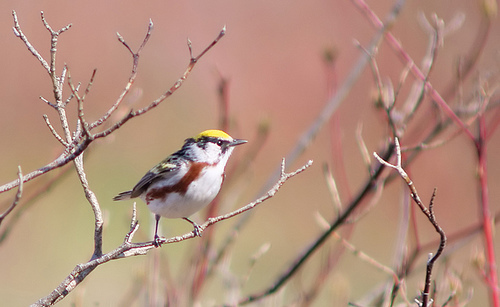
a very small bird with a bright yellow crown, black eyebrow, white belly with brown flank with grey and white wings and tail.
this whit bird has a yellow crown, gray wings and a brown stripe on its side.
this is a bird with a white belly, brown flank, black wings and a yellow head.
a small bird with a yellow crown, and a bill that curves downwardsthe bird has a yellow crown and a white throat that is also brown.
this bird is white with yellow and red and has a long, pointy beak.
this bird has wings that are black and brown and has a yellow crowna small bird with a yellow crown, sporting a tuft of brown along it's side with a speck of yellow along the wingbars.
this bird has a yellow crown, white belly, red sides and a pointy beak.
this is a really small bird with a white body with a red streak on his body and yellow on top of its head.
Species: Chestnut Sided Warbler